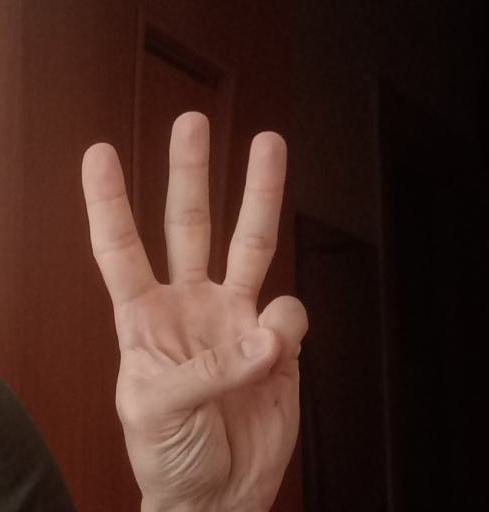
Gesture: three